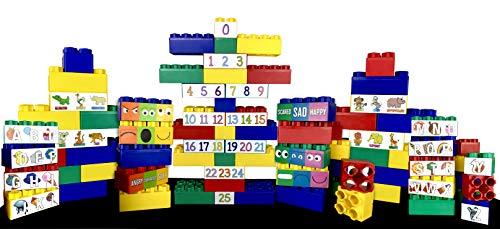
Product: Jumbo Blocks 196 PC Ultimate Educational Learning Set with Jumbo Numbers, Letters, Animals & Facial Expression Stickers
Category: Toys & Games | Building Toys | Stacking Blocks
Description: Jumbo animal stickers to make learning fun.
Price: $299.99
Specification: ProductDimensions:23.5x31x21inches|ItemWeight:67pounds|ShippingWeight:67pounds(Viewshippingratesandpolicies)|ASIN:B07HYN8X75|Itemmodelnumber:00244-0|Manufacturerrecommendedage:36months-8years